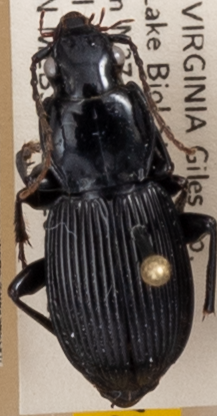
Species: Pterostichus coracinus
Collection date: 2021-06-15
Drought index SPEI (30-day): -0.51
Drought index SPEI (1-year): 0.718
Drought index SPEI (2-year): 1.28